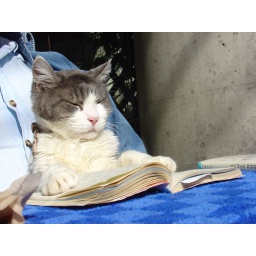
cat reading a book in tokyo